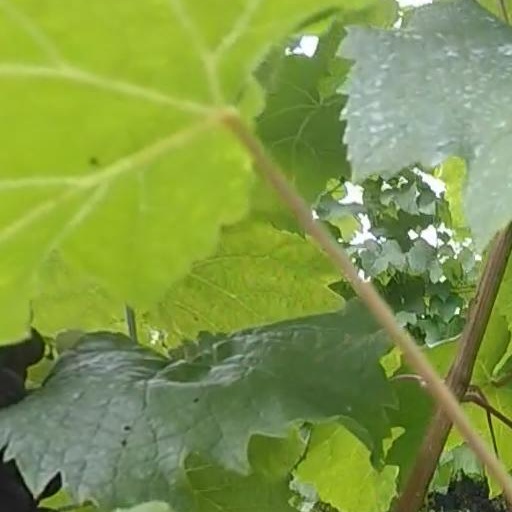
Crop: grape